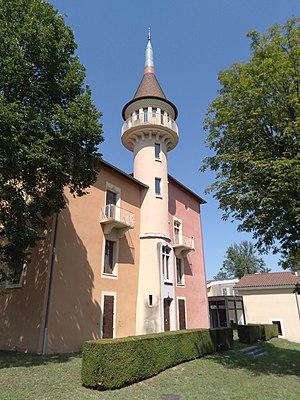
Château de La Veyrie en août 2019
La maison forte de la Veyrie, souvent dénommée sous l'appellation locale de château de La Veyrie est une maison forte datant à l'origine du XIᵉ siècle, mais fortement rénovée au XXᵉ siècle, puis aménagée partiellement en restaurant, est située dans la commune de Bernin, en Isère.